Southsea Castle

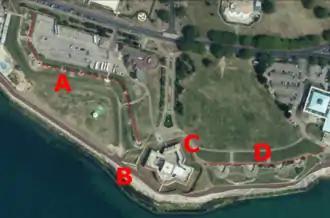
Aerial view of the modern site; A - west battery; B - west auxiliary battery; C - main castle; D - east battery; dashed line shows original shape of the batteries

At the start of the 20th century, Southsea Castle formed part of the "Fortress Portsmouth" plan for defending the Solent, the east battery equipped with two BL 6-inch (15.2 cm) Mark VII guns and two BL 9.2-inch (23.3 cm) Mark X guns, and the west battery armed with three 12-pounders (5.4 kg) and one 4.7-inch (11.9 cm) QF gun. During the First World War, the castle was at first manned by Royal Garrison Artillery and Number 4 company of the Hampshire Royal Garrison Artillery Territorials. Later these units were transferred to France and were replaced by the Hampshire Royal Garrison Artillery Volunteers. In response to the threat from German zeppelin raids, a QF 3-inch 20 cwt (10.9 cm 50.8 kg) anti-aircraft gun was added to the castle. Even though the castle remained in active military use after the conflict, by 1929 it had become a tourist attraction, and visitors were able to watch the castle garrison carry out practice firings out to sea. Southsea Common was bought by Portsmouth City Council in 1922 and turned into a park, while the west battery was disarmed in 1927.